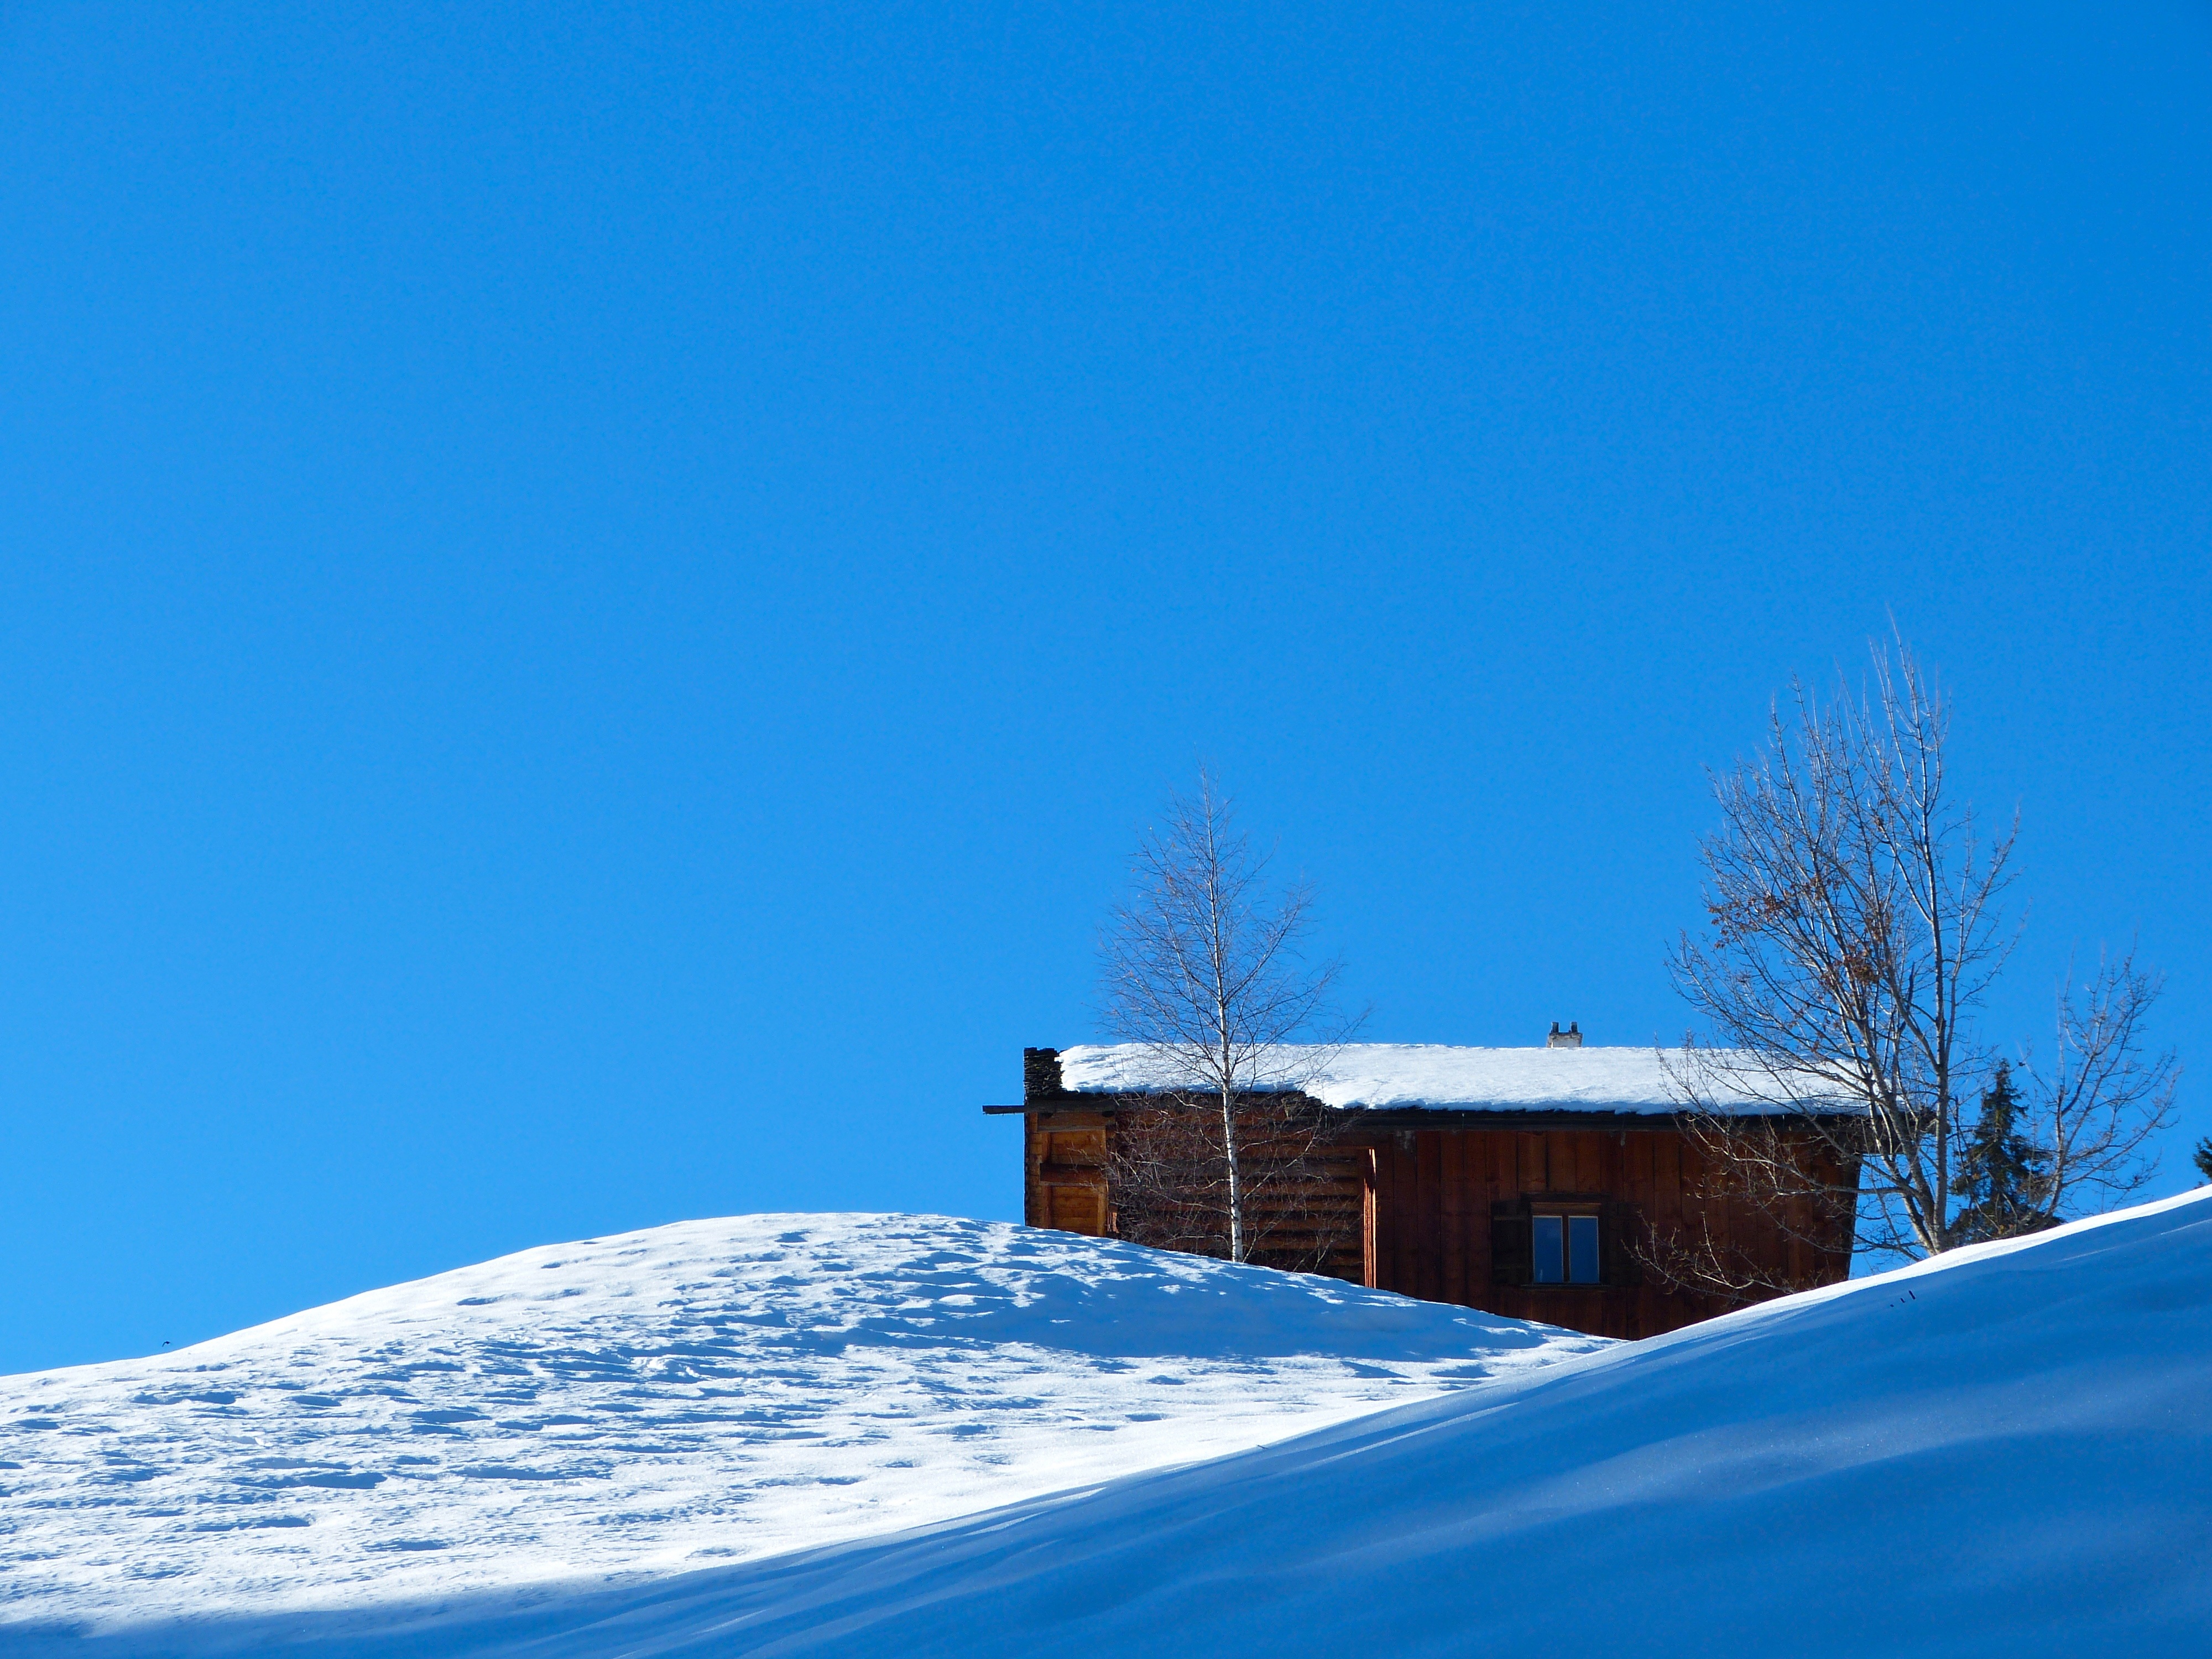
landscape, mountain, snow, winter, sky, mountain range, weather, alpine, blue, season, mountains, montafon, piste, winter sports, snow landscape, ski run, mountain hut, ski lodge, geological phenomenon